The Death of Koschei the Deathless

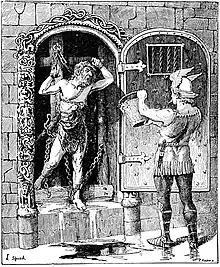
Koschey revived by Ivan with water, in the tale "Marya Morevna". Illustration from "The Red Fairy Book" (1890).

In the Eastern European tale of "The Story of Argilius and the Flame-King" ("Zauberhelene", or "Trold-Helene") after his sisters are married to the Sun-king, the Wind-king (or Storm-king) and the Moon-king, Prince Argilius journeys to find his own bride, Kavadiska (or Zauberhelene). They marry and his wife warns not to open the last chamber in their castle while she is away. Argilius disobeys and releases Holofernes, the Flame-King.